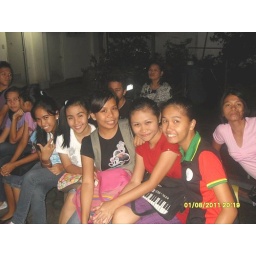
all the girls in the house